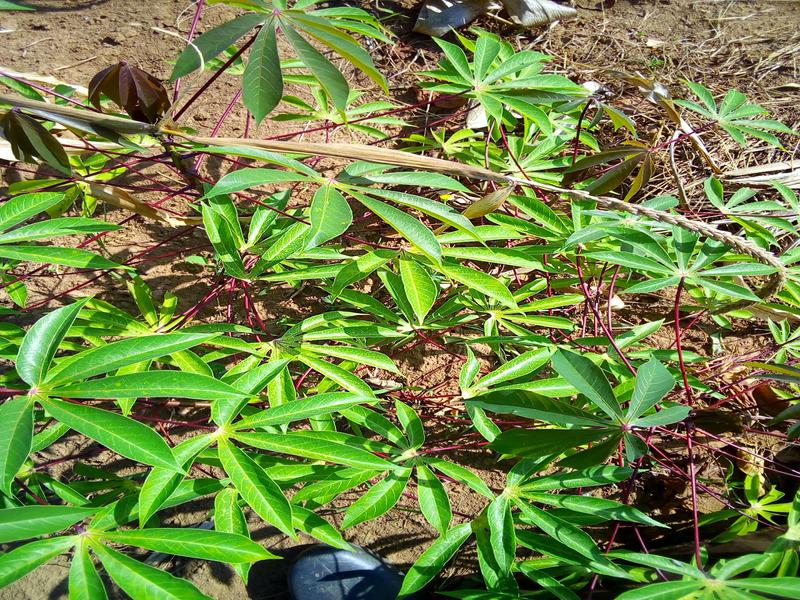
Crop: cassava
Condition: healthy